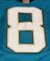
Number: 8